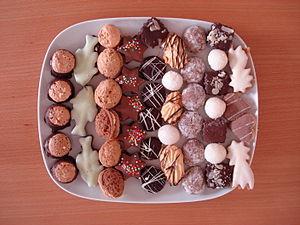
Biscuits de Noel en Tchequie. Čeština: Vanocni cukrovi v Cesku.
La cuisine traditionnelle tchèque est copieuse et variée. Les influences allemandes et autrichiennes mettent les viandes à l'honneur, exaltées par ailleurs par les saveurs épicées spécifiques de l'Europe centrale. Comme ses voisines, la cuisine tchèque est principalement à base de porc, chou et féculent : un ordinaire que les Tchèques ont affectueusement surnommé Vepřo-knedlo-zelo à la manière du metro-boulot-dodo parisien.